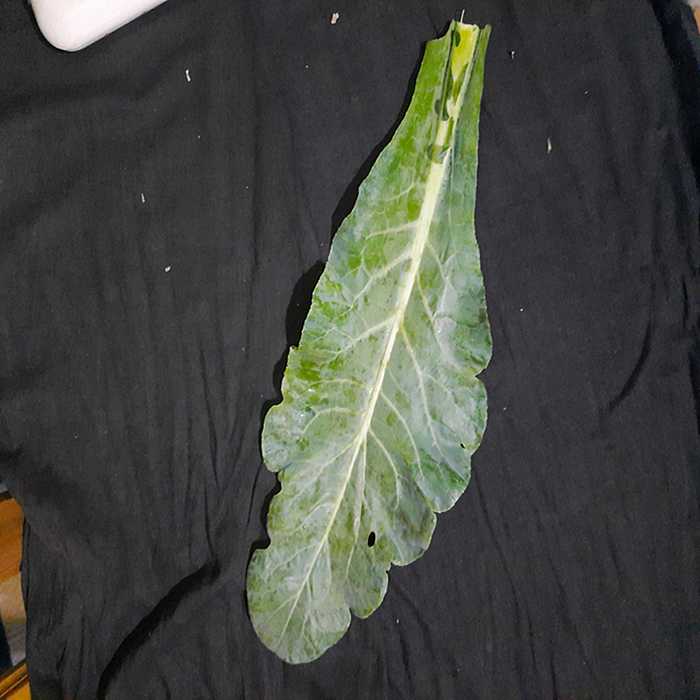
Plant: Cauliflower
Label: Fresh leaf